Robin Szolkowy

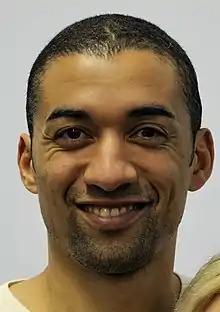
Szolkowy in 2014

Robin Szolkowy (born 14 July 1979) is a retired German pair skater. With partner Aliona Savchenko, he is the 2010 and 2014 Olympic bronze medalist, a five-time World champion (2008, 2009, 2011, 2012, 2014), a four-time European champion (2007–2009, 2011), a four-time Grand Prix Final champion (2007, 2010, 2011, 2013), and an eight-time German national champion (2004–2009, 2011, 2014).